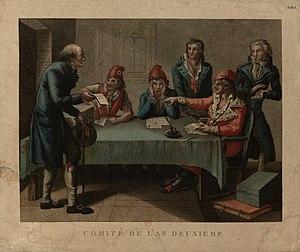
Comité de l'an deuxième. Estampe représentant un Comité de surveillance révolutionnaire de section parisienne de l'an II, d'après Jean-Baptiste Huet. (Bibliothèque nationale de France, Paris.) On y voit des sans-culottes délivrer un certificat de civisme à un vieux citoyen. Español: Comité revolucionario de la sección parisina del año II, según Jean-Baptiste Huet. (Biblioteca National de Francia, París).
Les sections sont une subdivision de la ville de Paris en cours durant la Révolution française, de 1790 à 1795.